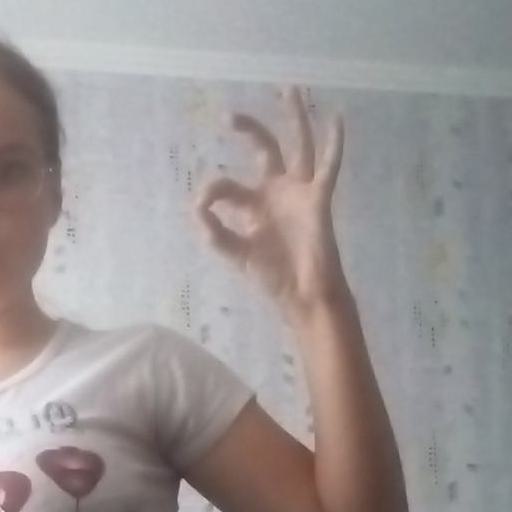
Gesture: ok